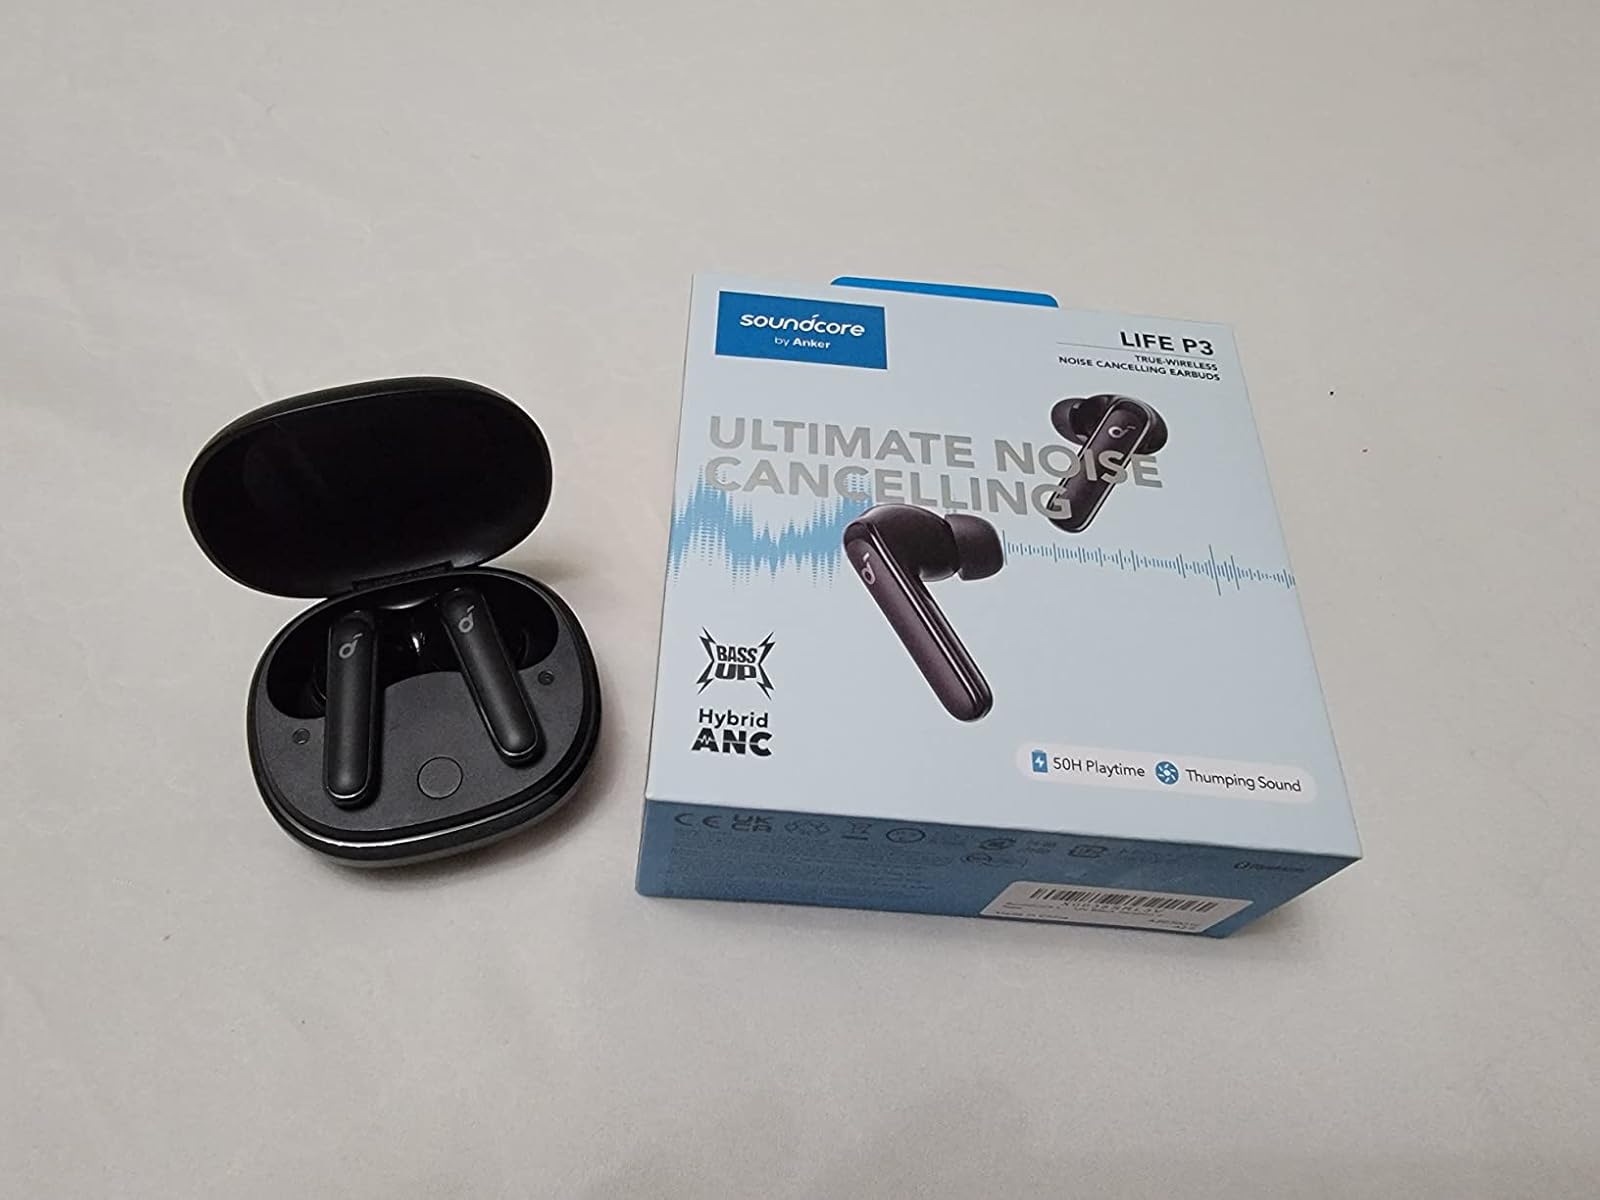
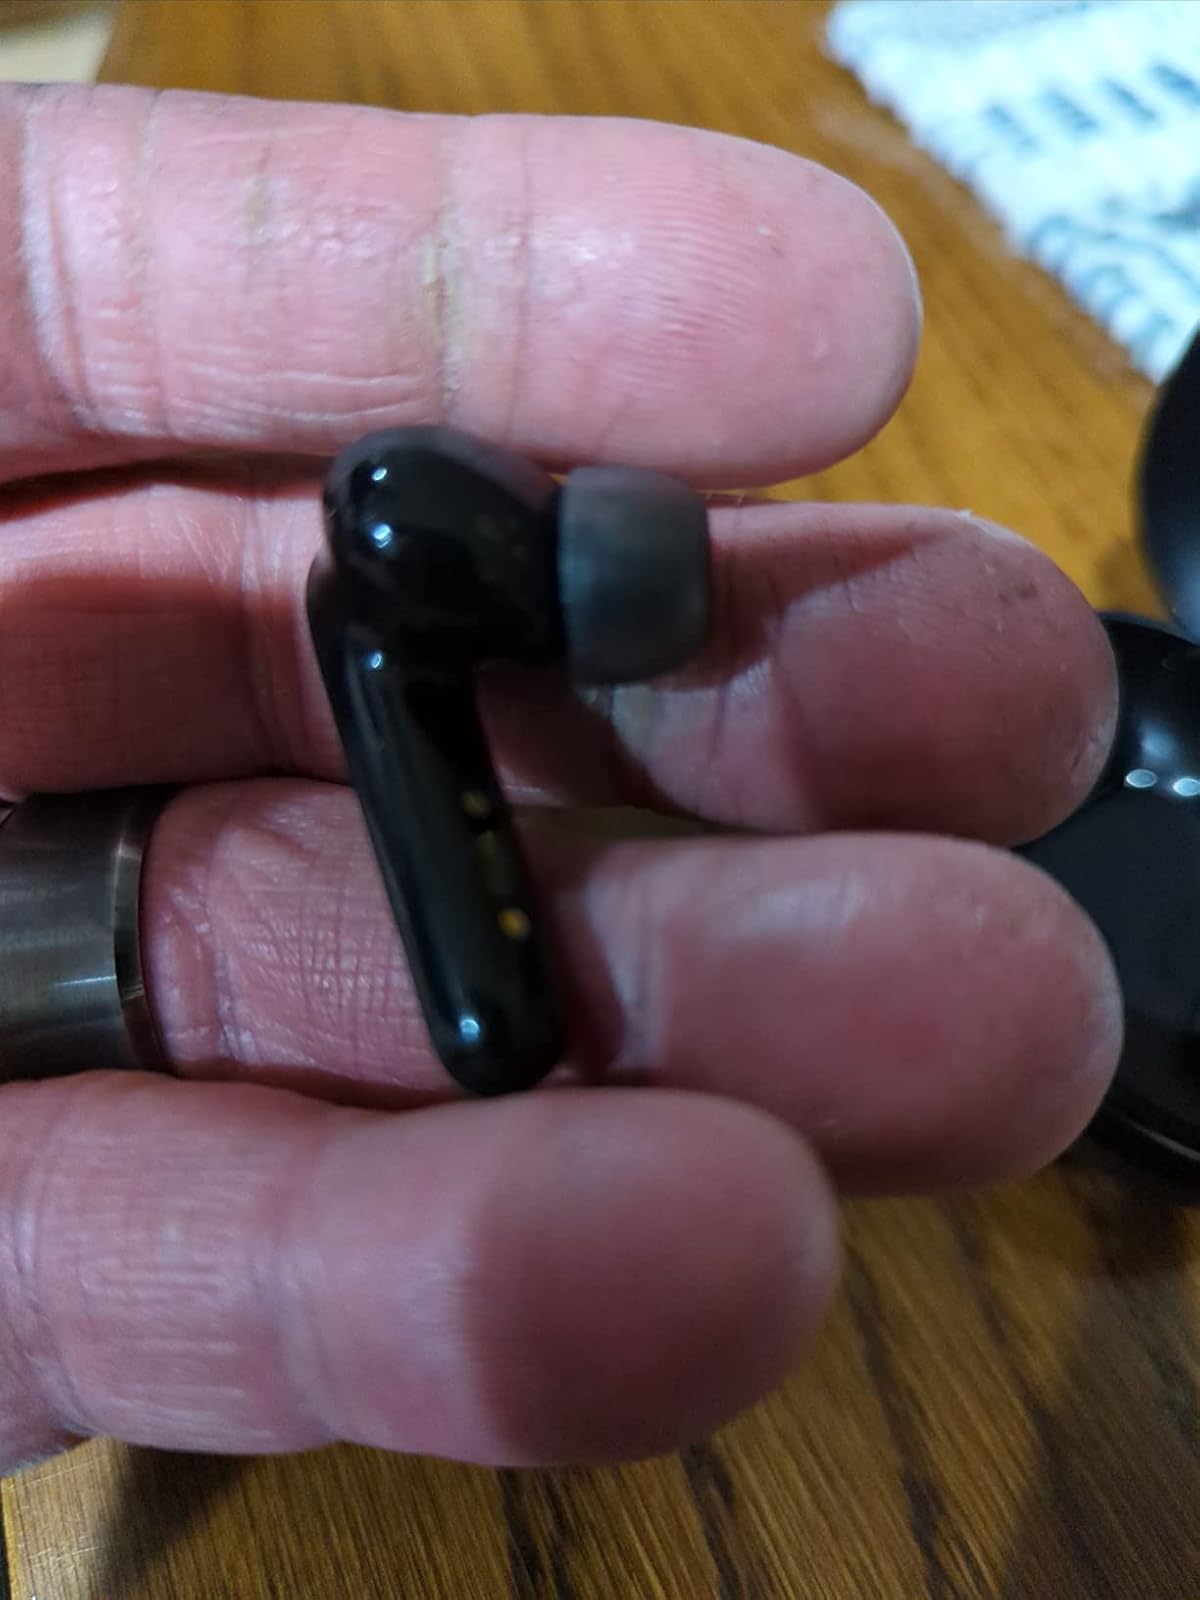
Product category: earbuds
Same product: yes